Barbara Eden

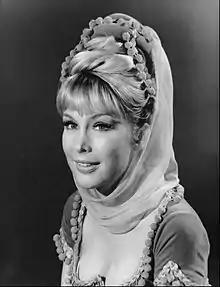
Eden as Jeannie in a variation of the "Jeannie" costume seen only in the pilot episode

In 1965, producer Sidney Sheldon signed Eden to star in his then-upcoming fantasy sitcom "I Dream of Jeannie" for NBC. After various brunette starlets and beauty queens had unsuccessfully tried out for the role, Eden was approached by Sheldon, who had seen her in "The Brass Bottle" and had received numerous recommendations for Eden from various colleagues. Eden played Jeannie, a beautiful genie set free from her bottle by astronaut and United States Air Force Captain (later Major) Anthony "Tony" Nelson, played by Larry Hagman.